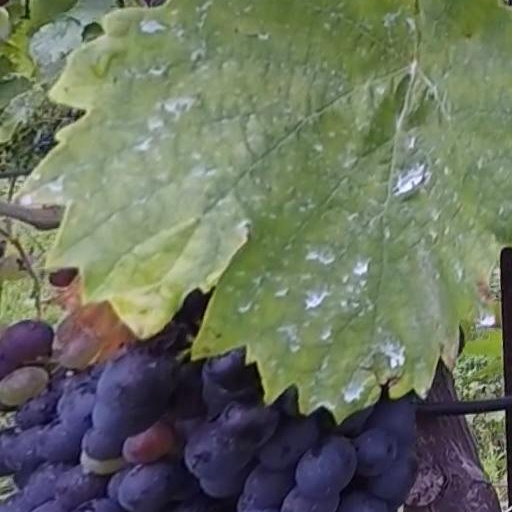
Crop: grape